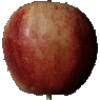
Label: Apple Red 3